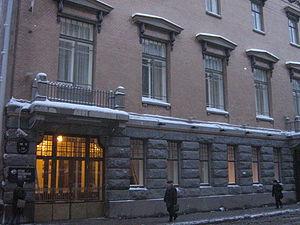
Saint-Pétersbourg.Société géographique de Russie.
La Société russe de géographie est l'une des sociétés de géographie parmi les plus anciennes du monde, puisqu'elle a été fondée en 1845 par le comte von Lütke.